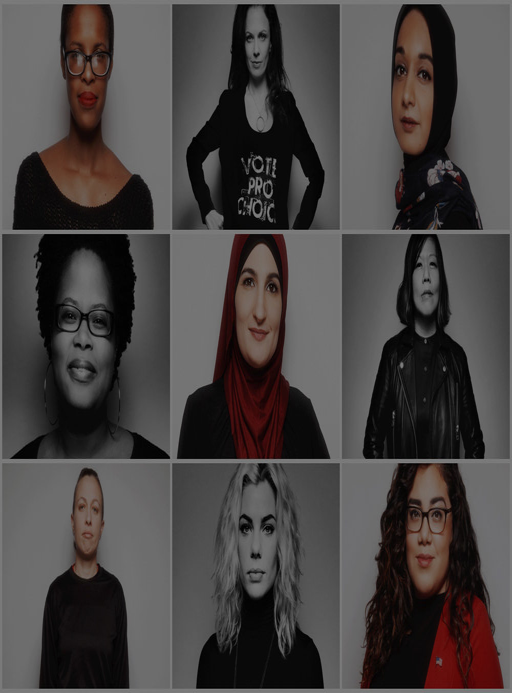
portraits for the women 's march